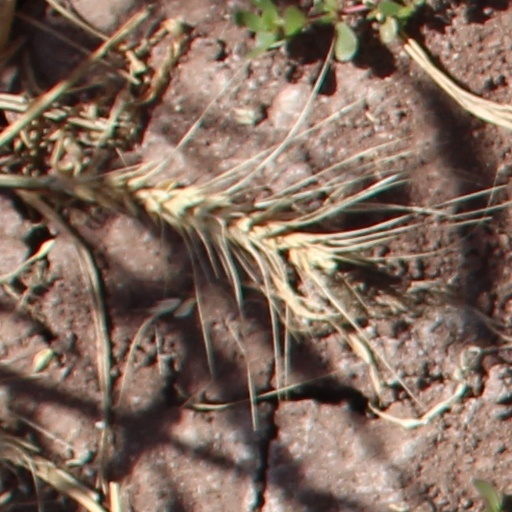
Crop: wheat